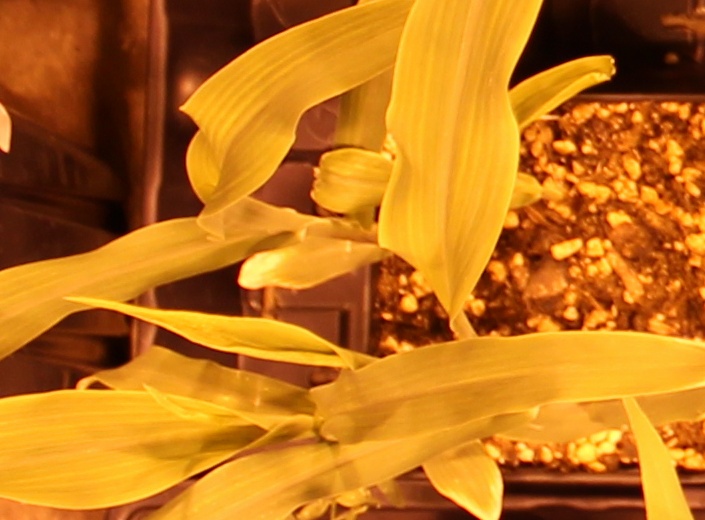
Label: Corn